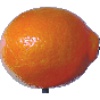
Label: Tangelo 1